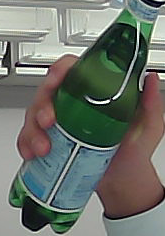
Product: sanpellegrino_water